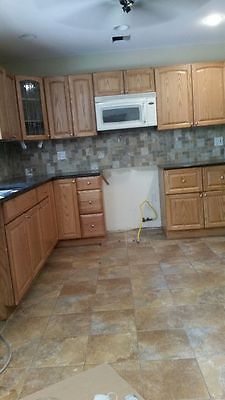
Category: cabinet